Belgrade

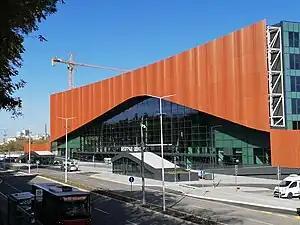
Belgrade Centre Railway Station

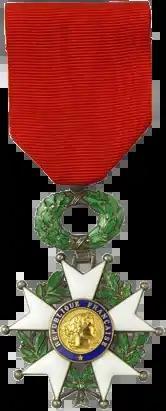
Because of the heroic strength of its defenders, French marshal Louis Franchet d'Espèrey decorated Belgrade with the Legion of Honor in 1920.

Belgrade is the financial centre of Serbia and Southeast Europe, with a total of of office space. It is also home to the country's Central Bank. 750,550 people are employed (July 2020) in 120,286 companies, 76,307 enterprises and 50,000 shops. The City of Belgrade itself owns of rentable office space.